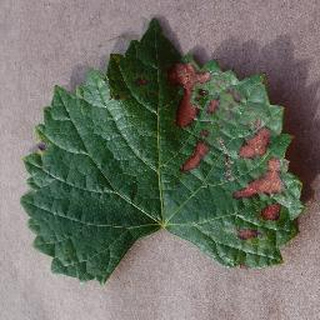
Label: grape_esca_black_measles